Chinoiserie in fashion

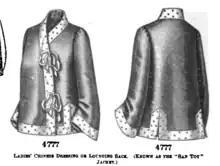
A wrap top called , the Ladies' Chinese dressing or lounging sack, a design published in 1901 in The Delineator, Volume 57, p. 210

On the other hand, the 19th century was when was fully developed in America as a kind of "aesthetic colonialism" associating China with exoticism and fantasy, perceiving it as "a fantastic, uncivilized nation"; the upper classes, especially those in New England and the Middle Colonies, imitated e fashion; following their independence from Britain, they eventually ventured to China where they directly imported Chinese items. The late 1800s was thus marked with Westerner's fascination to the Far East, especially China and Japan, including in Canada.